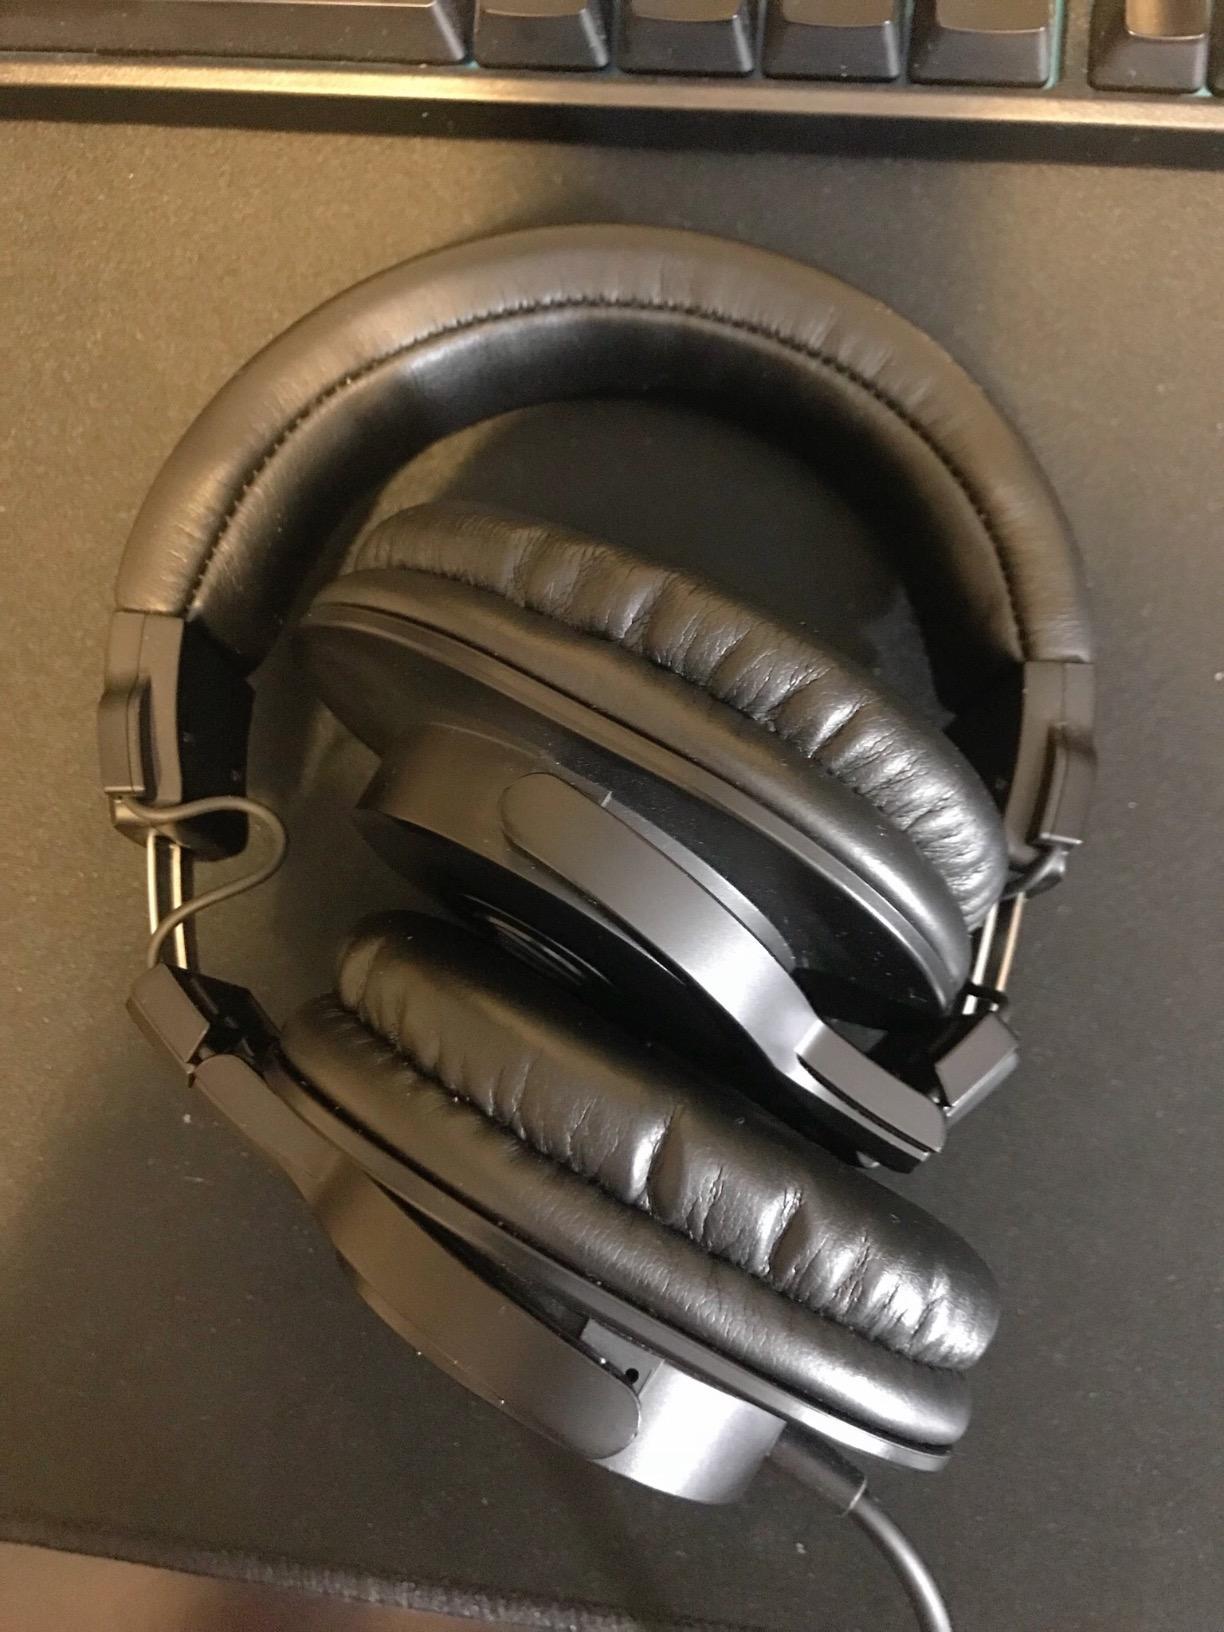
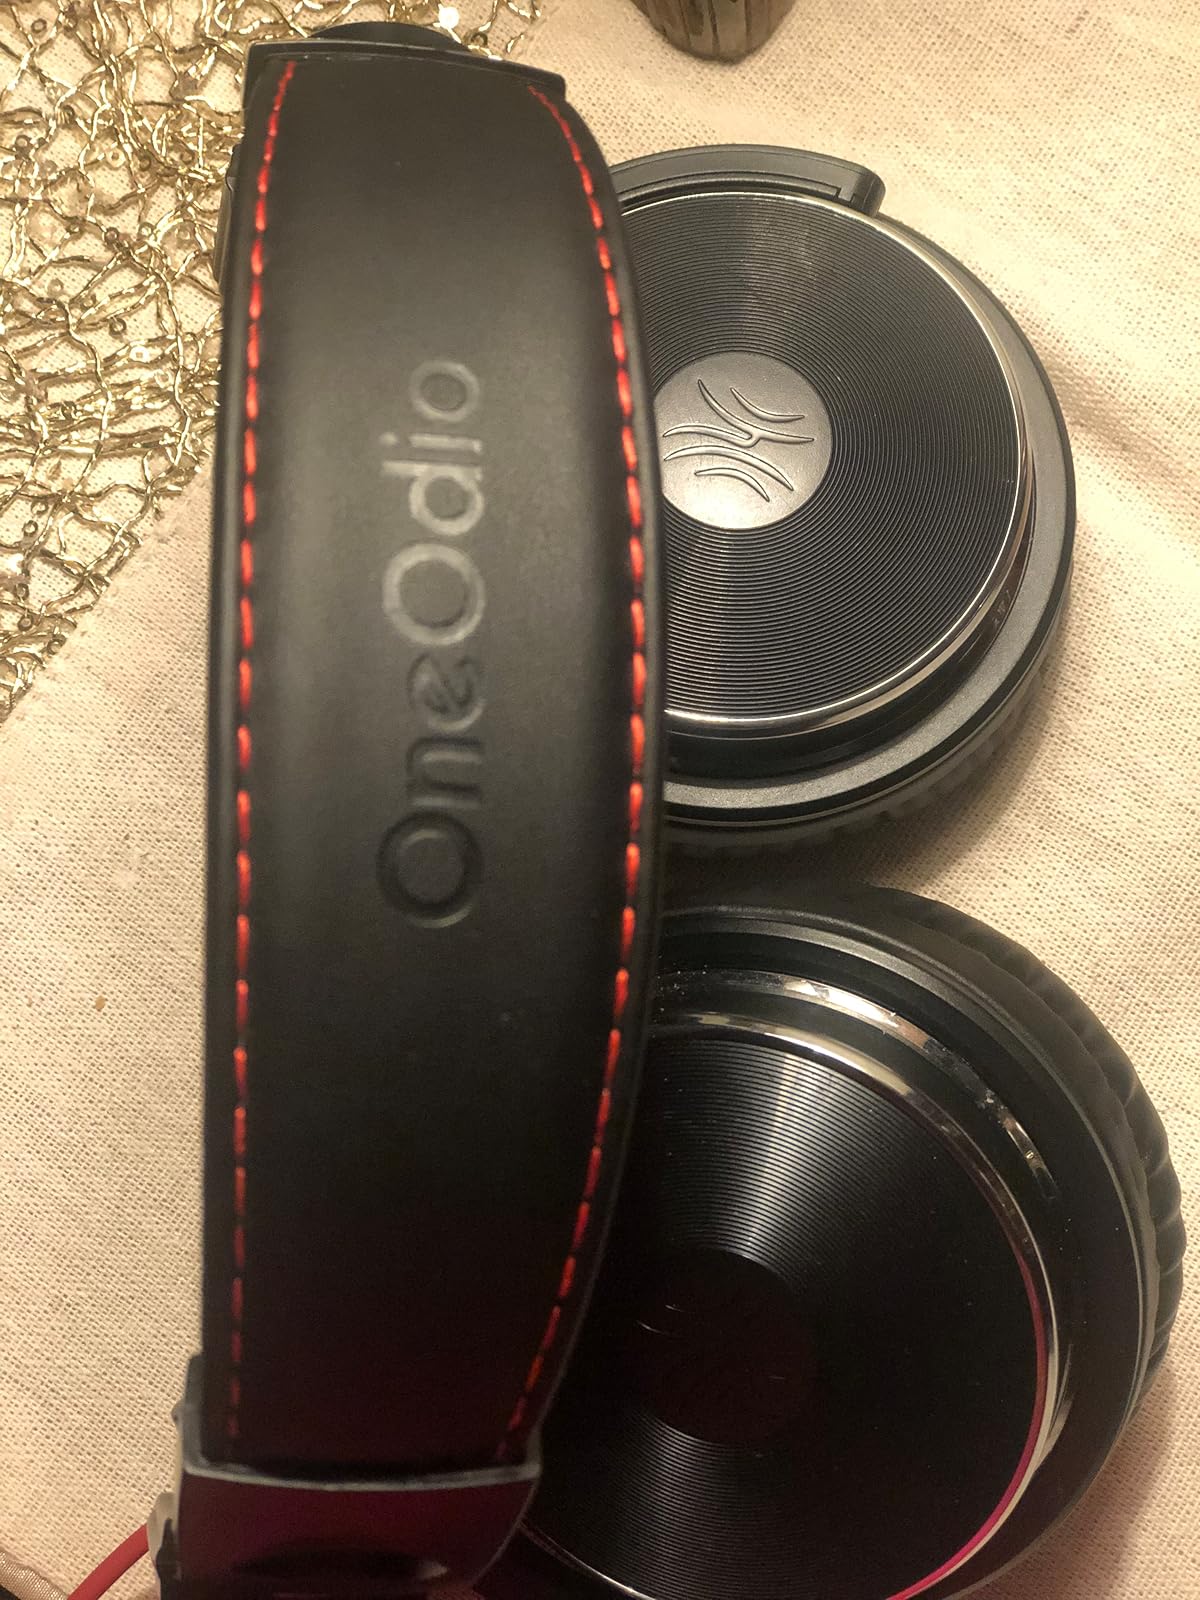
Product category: headphones
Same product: no